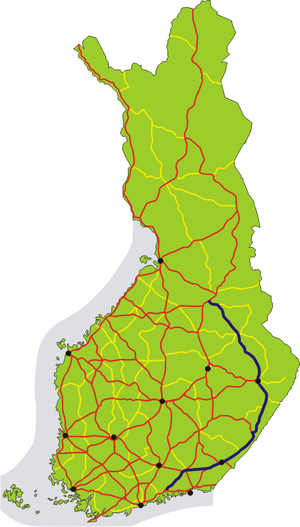
La route nationale 6 est une route nationale de Finlande allant de Loviisa à Kajaani.